Hōryū-ji

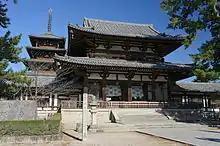
The "Chūmon" (Inner Gate) with its entasis columns

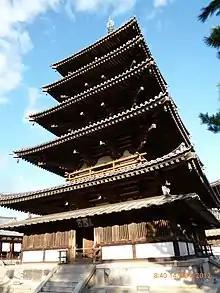
Buddhist Monuments in the Hōryū-ji Area

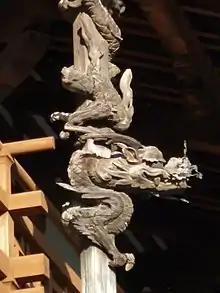
Closer look of wooden carving in Buddhist Monuments in the Hōryū-ji Area.

The current temple is made up of two areas, the Sai-in in the west and the Tō-in in the east. The western part of the temple contains the Kondō (sanctuary Hall) and the temple's five-story pagoda. The Tō-in area holds the octagonal Yumedono Hall (Hall of Dreams) and sits 122 meters east of the Sai-in area. The complex also contains monk's quarters, lecture halls, libraries, and dining halls.